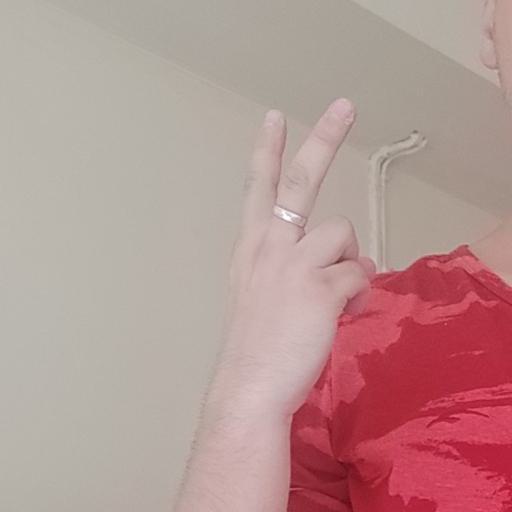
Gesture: peace_inverted